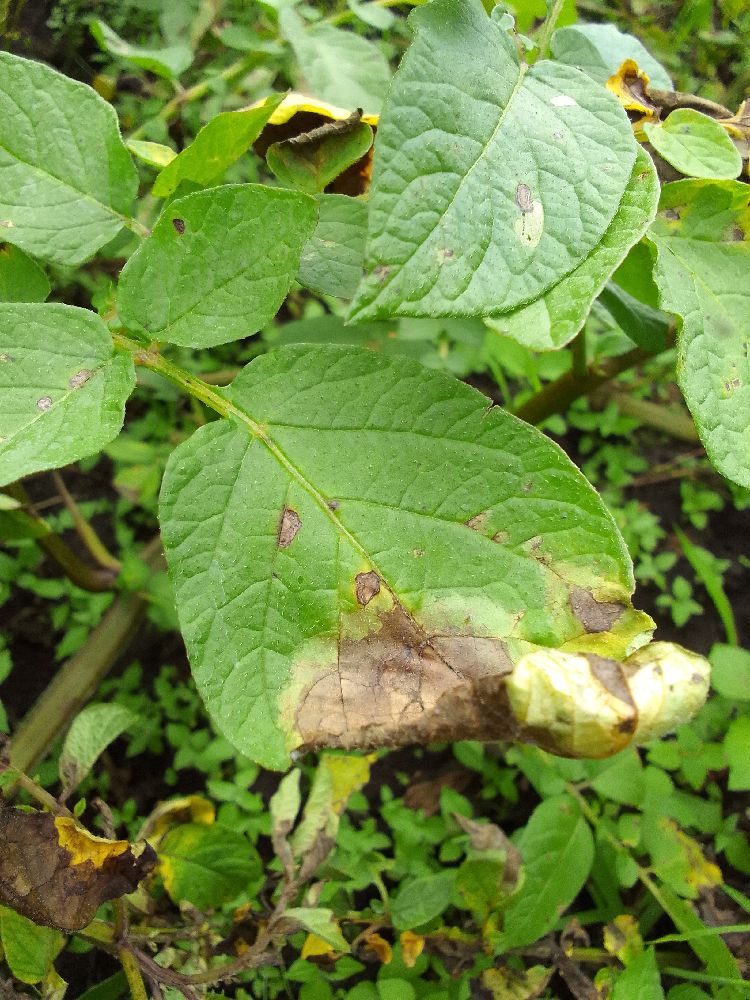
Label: Late blight